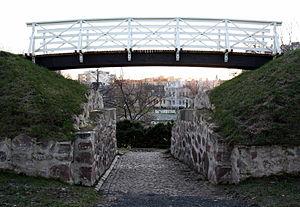
Oulu est une ville de Finlande située sur la côte nord-est du golfe de Botnie, en Ostrobotnie du Nord, dont elle est la capitale. Avec une population de 203 762 habitants en 2019, Oulu est au cœur de la quatrième agglomération de Finlande. Elle est le centre administratif, culturel et commercial de la Finlande du nord et du centre.